My Boyfriend's Back (film)

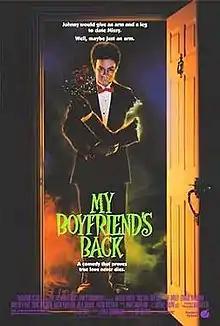
Theatrical release poster

My Boyfriend's Back is a 1993 American zombie horror comedy film directed by Bob Balaban which tells the story of Johnny Dingle (Andrew Lowery), a teenage boy who returns from the dead as a zombie to meet Missy McCloud (Traci Lind), the girl he's in love with, for a date. The film received negative reviews.